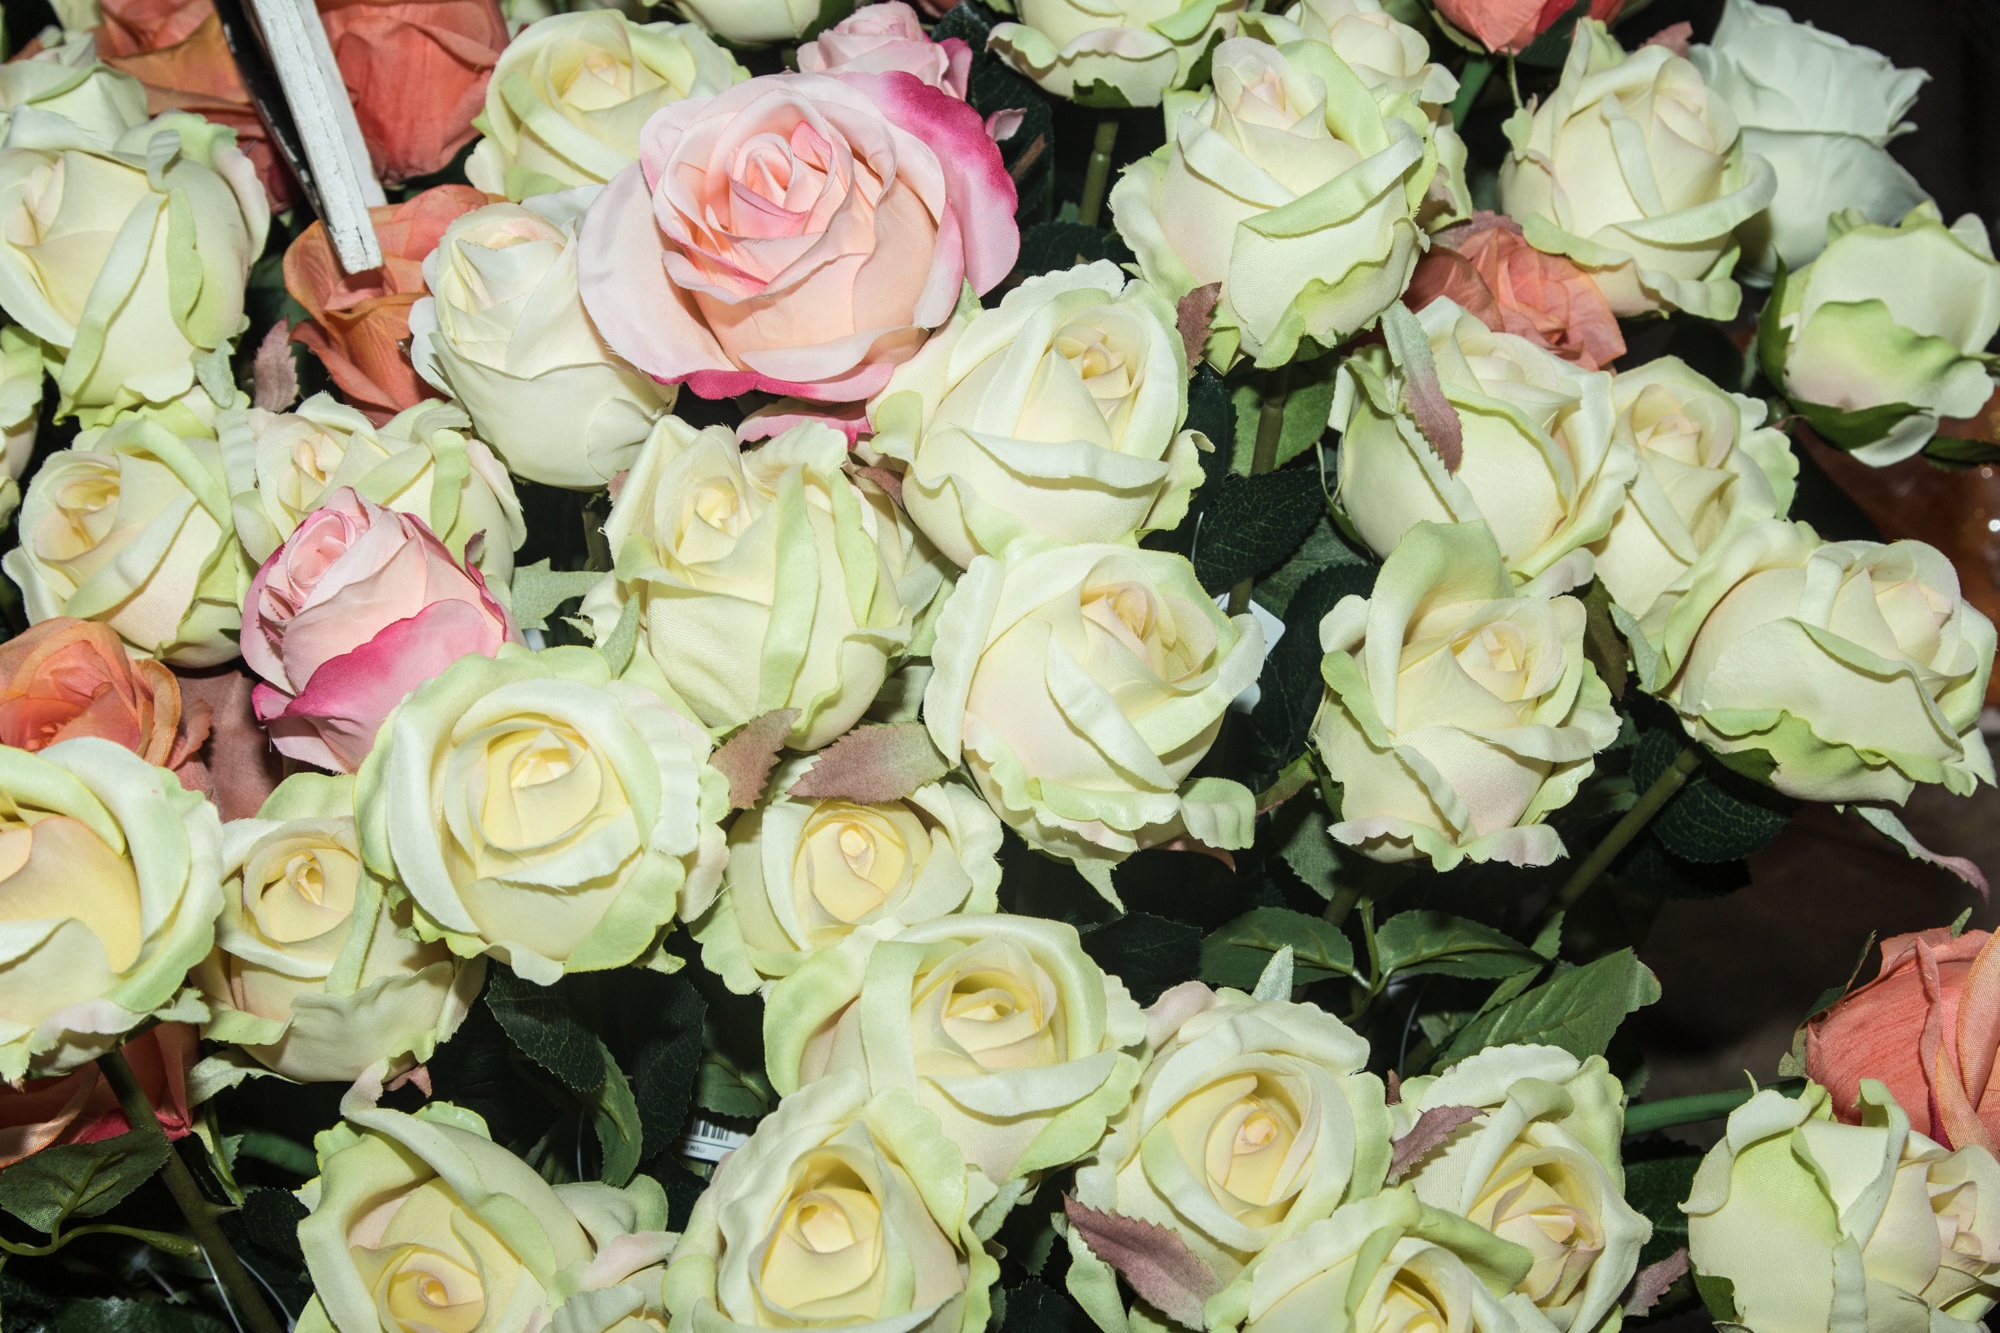
nature, blossom, plant, white, flower, petal, bloom, rose, flora, flowers, roses, floristry, floribunda, pink flower, flowering plant, garden roses, rose family, flower bouquet, cut flowers, floral design, land plant, rosa centifolia, flower arranging